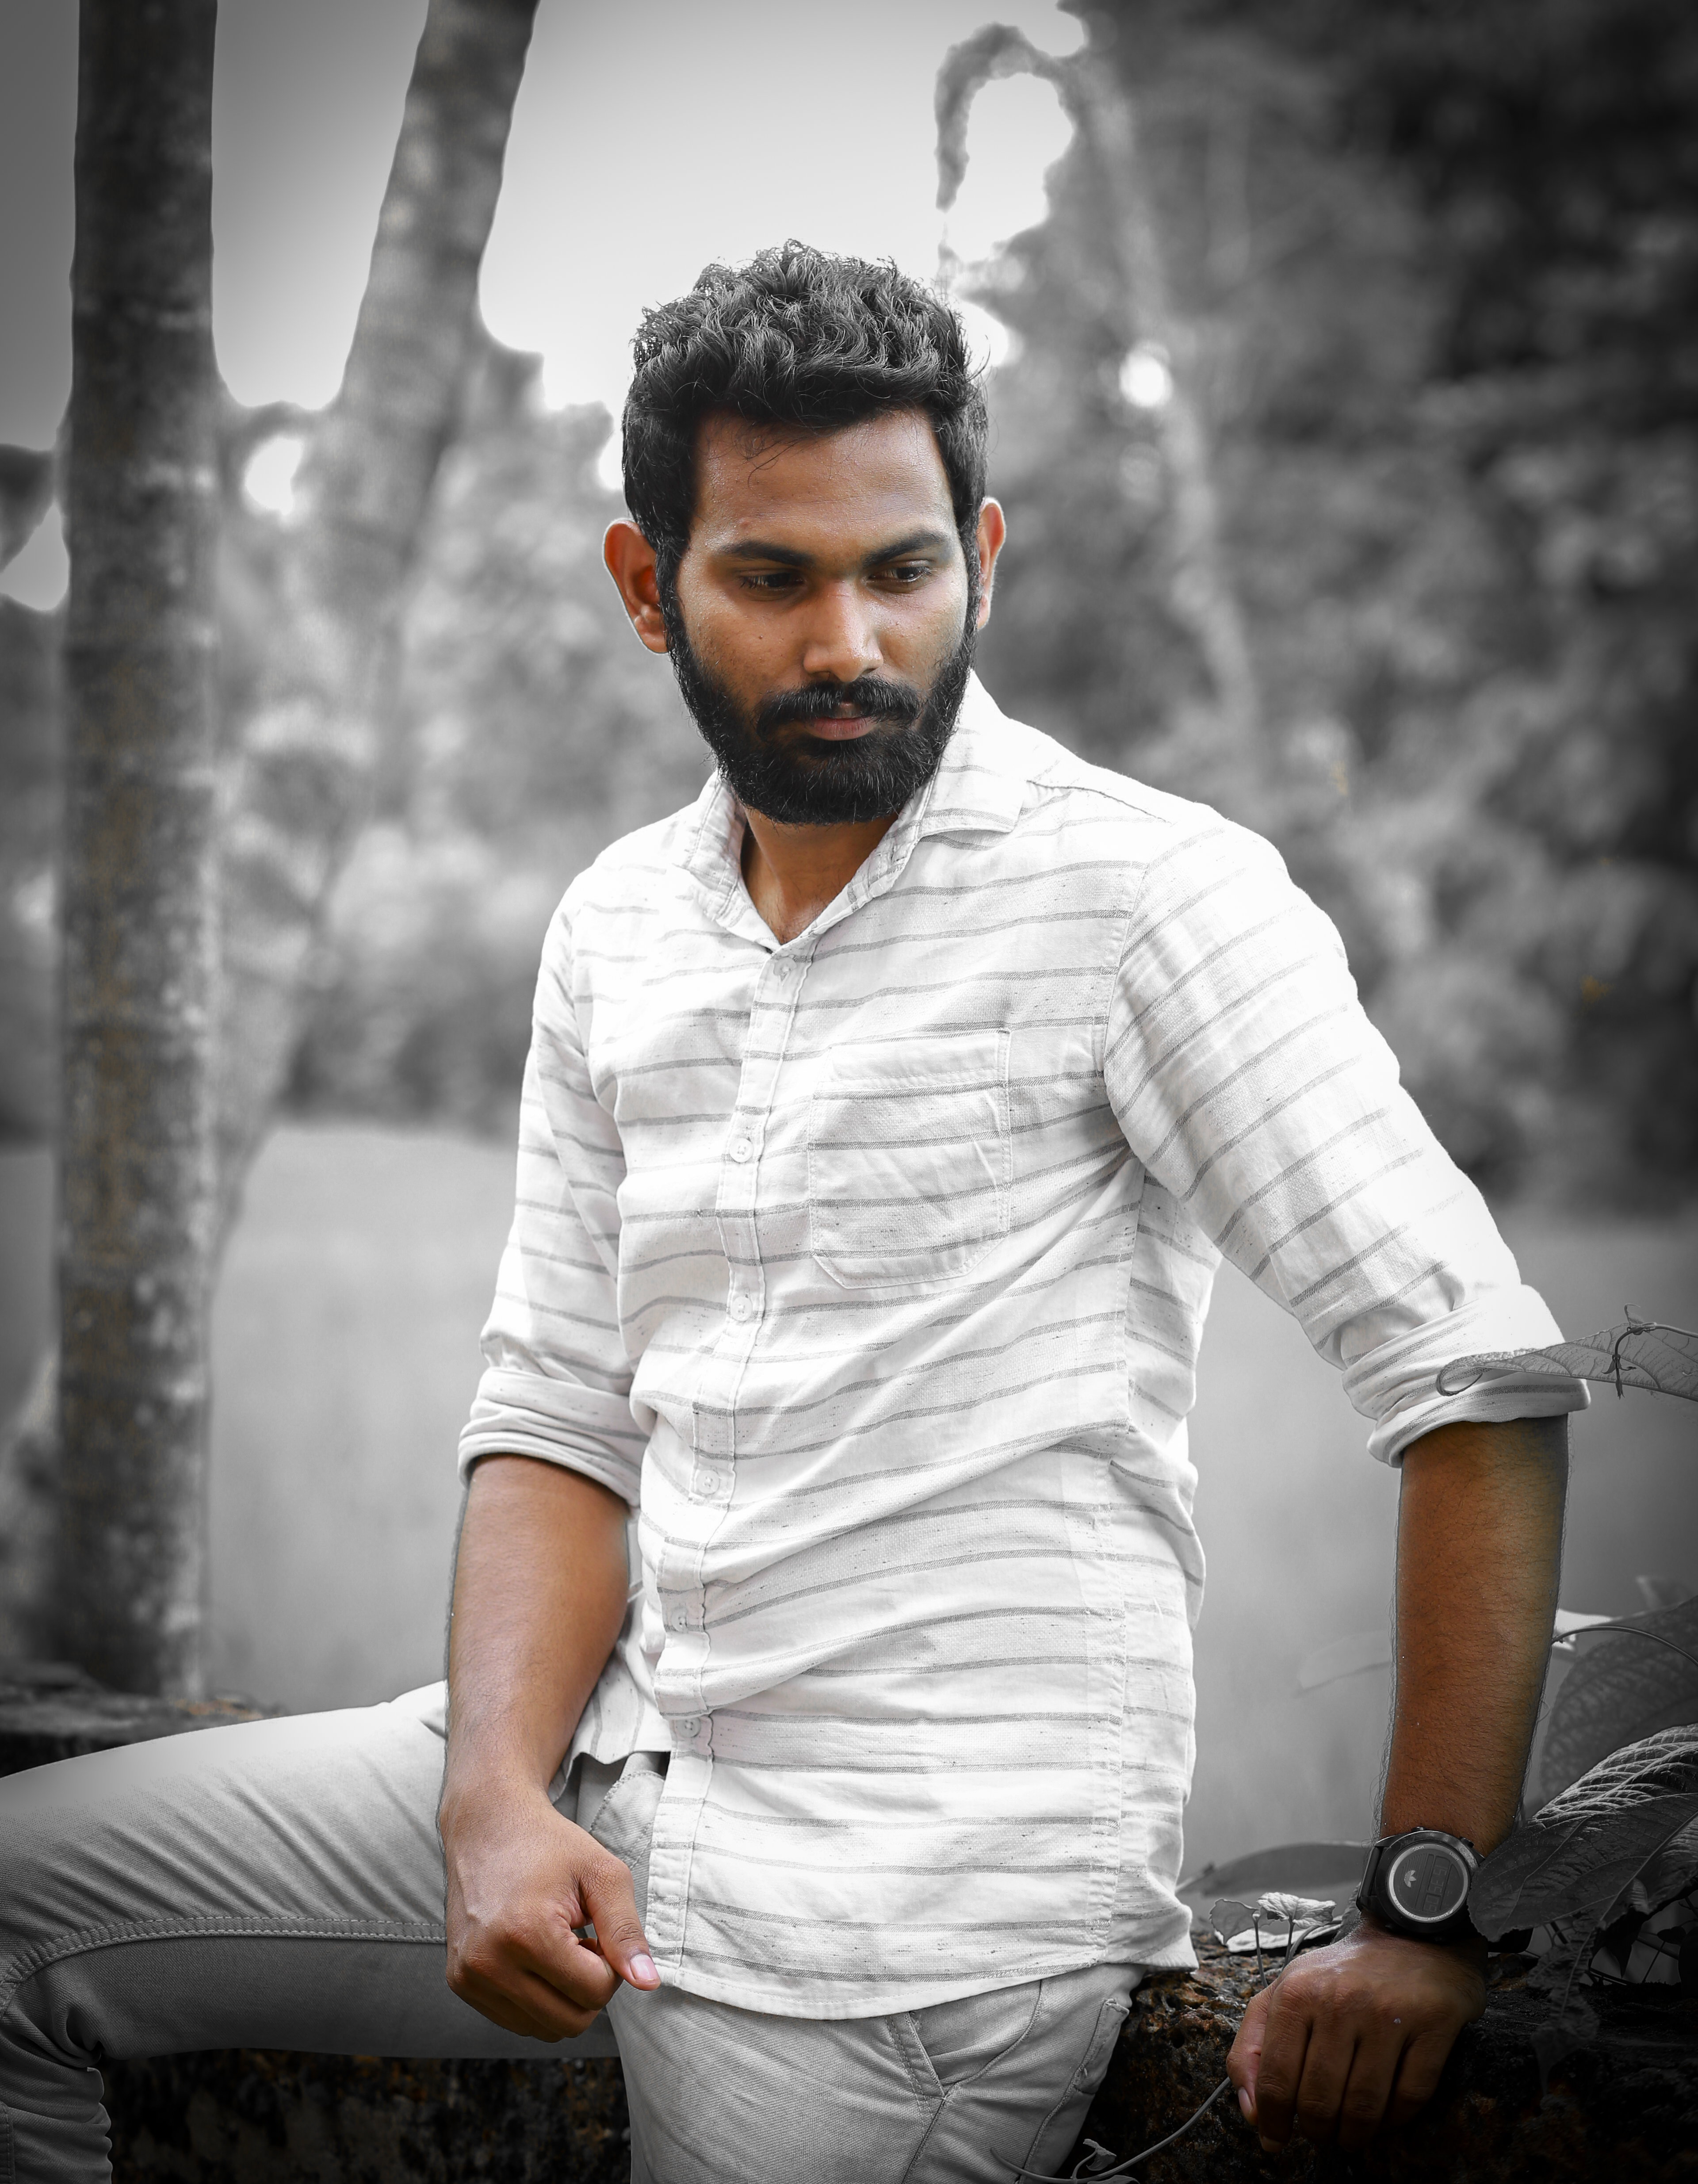
modeling, black, coloring, darkness, media, white, cool, muscle, photography, neck, photo shoot, flash photography